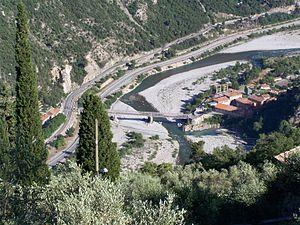
La route nationale 202, ou RN 202, est une route nationale française ayant connu plusieurs itinéraires, d'abord en reliant la Côte d'Azur aux Alpes du Nord via plusieurs cols de plus de 2 000 m d'altitude, puis en se dirigeant vers Digne-les-Bains. Actuellement, elle relie Saint-Benoît à Barrême.
Plan-du-Var, porte des Alpes, est un écart d'un peu moins de 200 habitants, situé dans la vallée du Var, à 30 km au nord de Nice, sur la D6202.
Levens est une commune française située dans le département des Alpes-Maritimes, en région Provence-Alpes-Côte d'Azur.